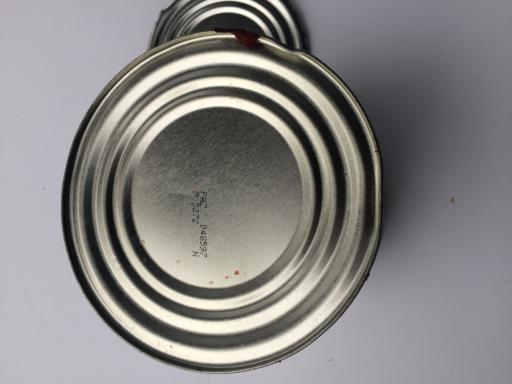
Label: metal